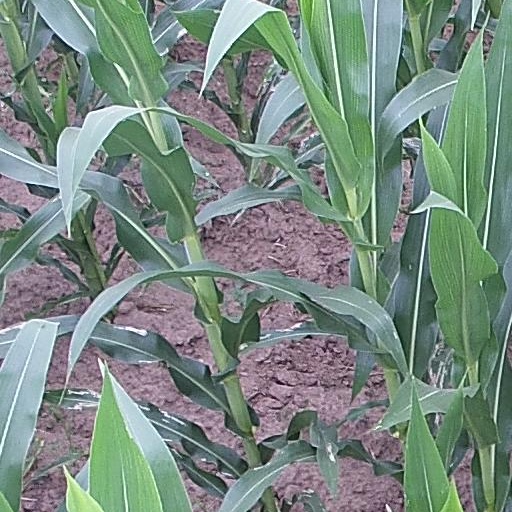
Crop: maize; corn